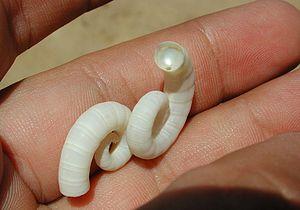
Spirulida forme un ordre de mollusques céphalopodes ne comportant plus qu'une espèce vivante connue : la spirule.